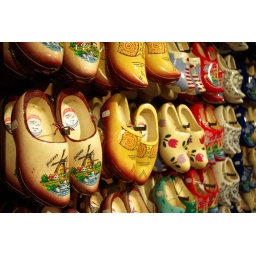
Some wooden shoes for sale in the shop in Zaanse Schans.